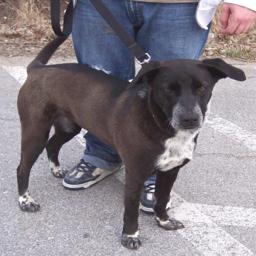
Animal: dogs